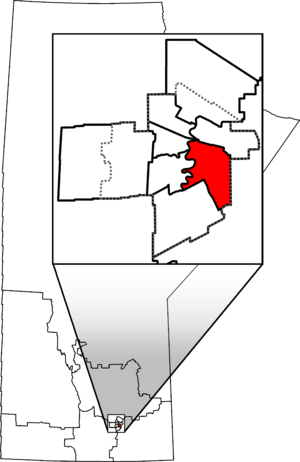
Saint-Boniface—Saint-Vital est une circonscription électorale fédérale au Manitoba.